AFL Grand Final location debate

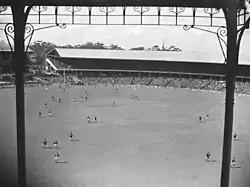
The VFL Grand Final returned to the Melbourne Cricket Ground in 1946 after a four year absence due to the venue being used for military purposes during World War II.

In the 1950s, the VFL continued to resent its reliance on the arrangement at the ground: the MCG Trust fixed admission prices, and the MCC continued to take a large portion of the gate, retain entry privileges for its members, and pay a £500/yr fee which had not increased since the 1930s.